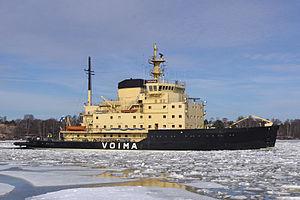
Arctia Oy est une société par actions appartenant à l'État finlandais.